Philippe Katerine

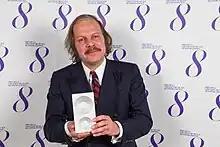
Katerine in 2018

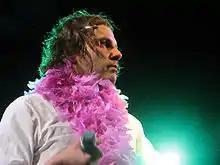
Philippe Katerine

Philippe Blanchard (born 8 December 1968), known professionally as Philippe Katerine, is a French singer-songwriter, actor, artist, director and writer who began his career in 1991. Some of his popular singles include "Mon cœur balance", "Je vous emmerde", and "Louxor j'adore".